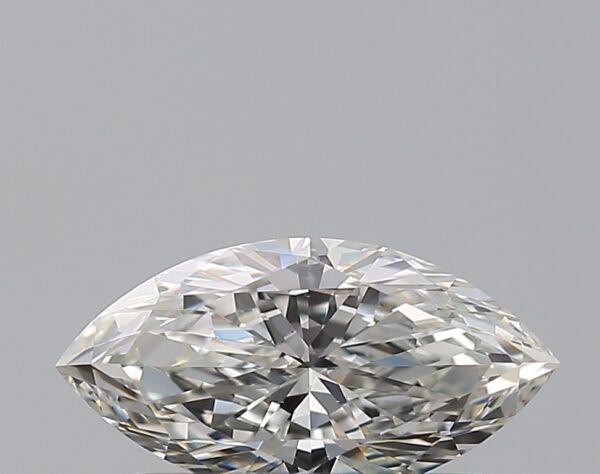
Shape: marquise
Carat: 0.5
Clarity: VS1
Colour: G
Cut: EX
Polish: VG
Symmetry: VG
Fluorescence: N
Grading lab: GIA
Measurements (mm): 8.12 x 4.14 x 2.48